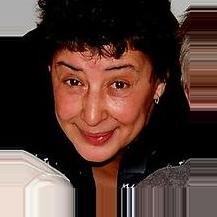
Age: 56